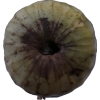
Label: cherimoya